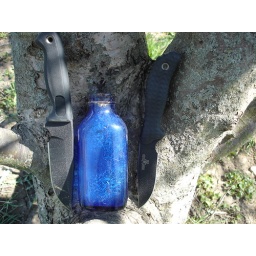
Scrap Yard SS4 and Dumpster Mutt with an old blue bottle I found in the mud.